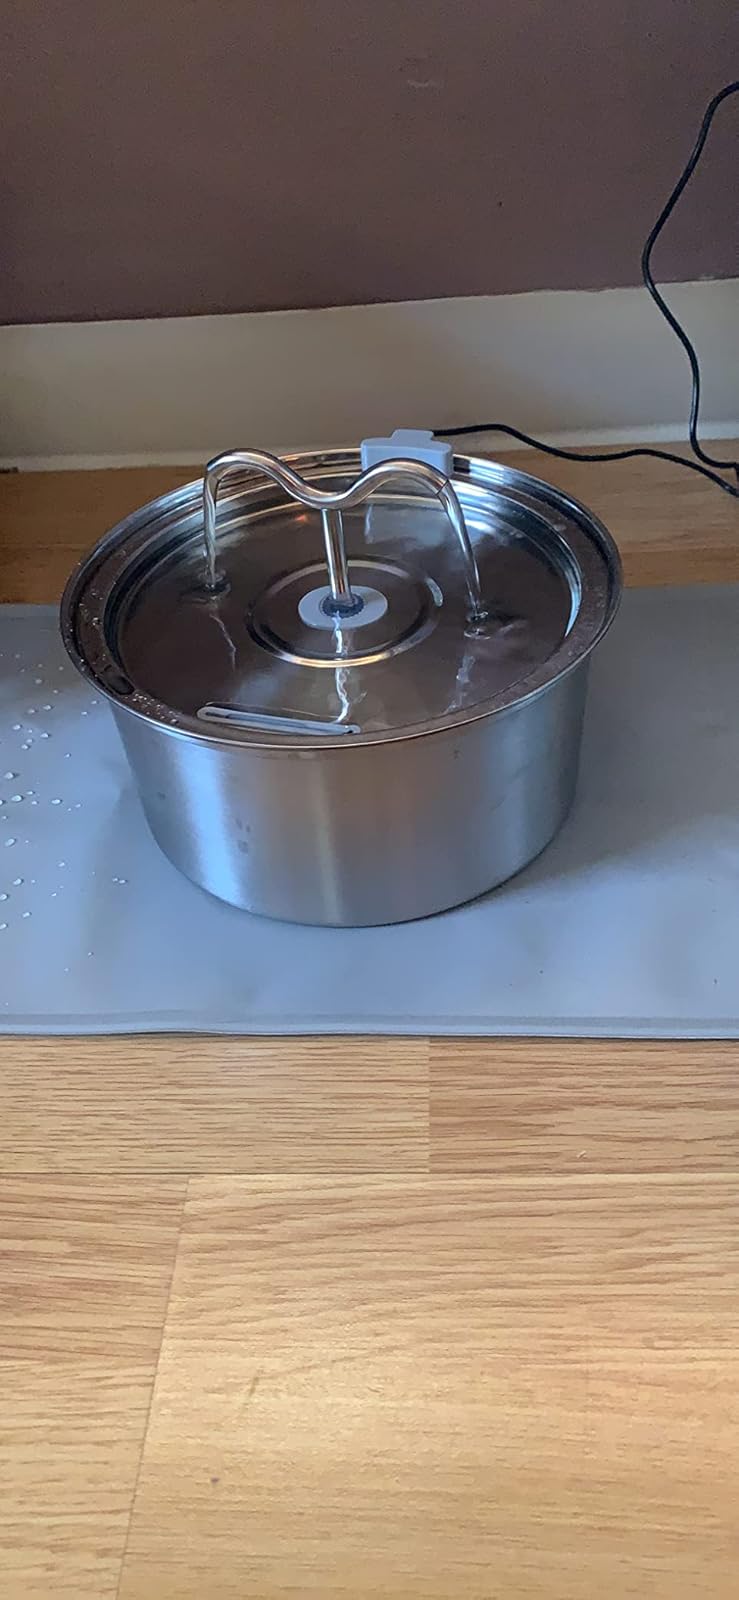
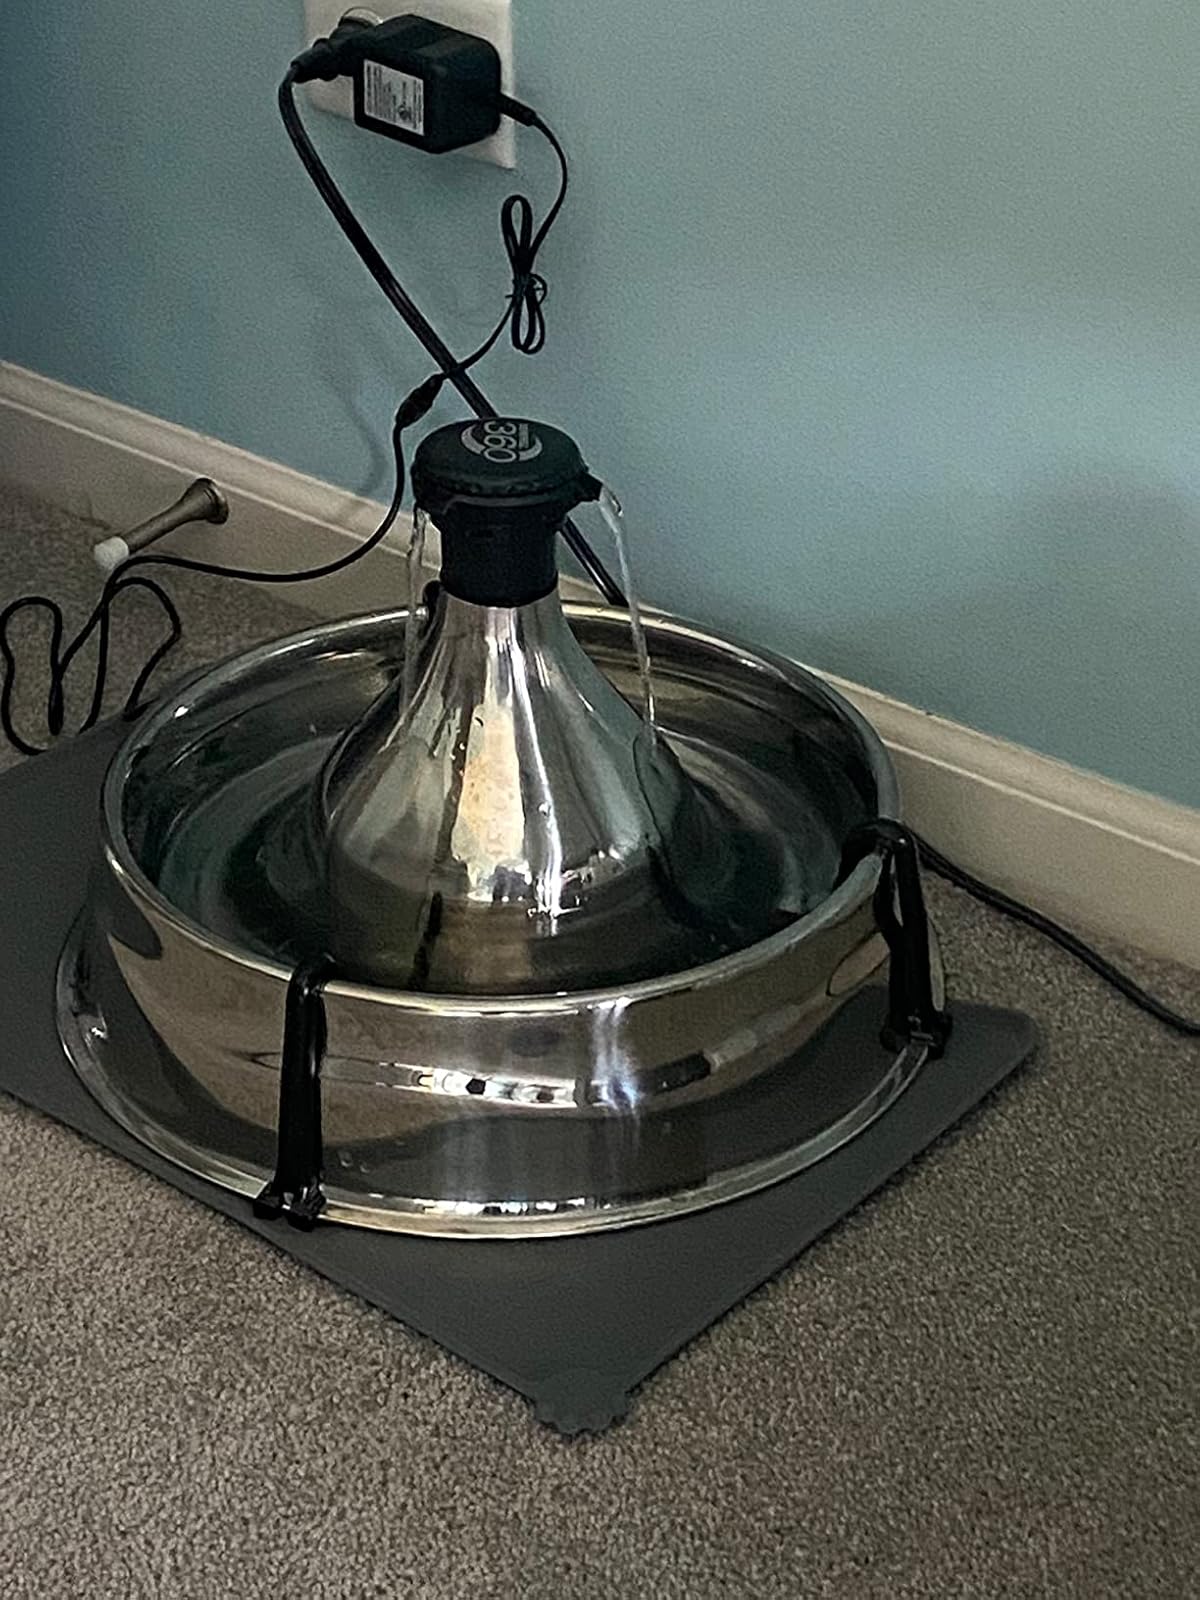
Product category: items_bowl
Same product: no